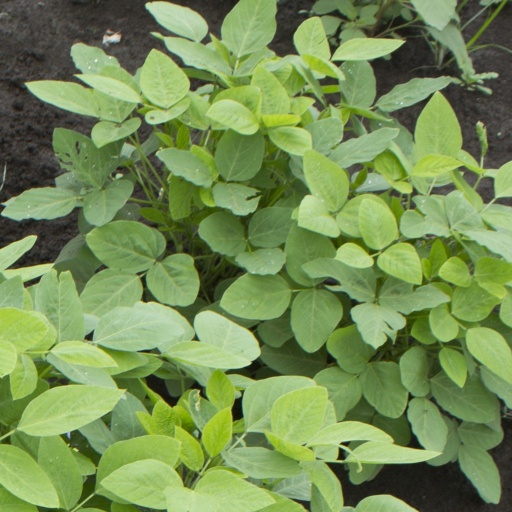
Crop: soybean